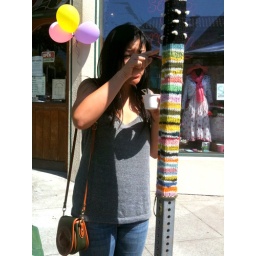
Annie with Ici ice cream and a street pole cozy on College Avenue in Berkeley.